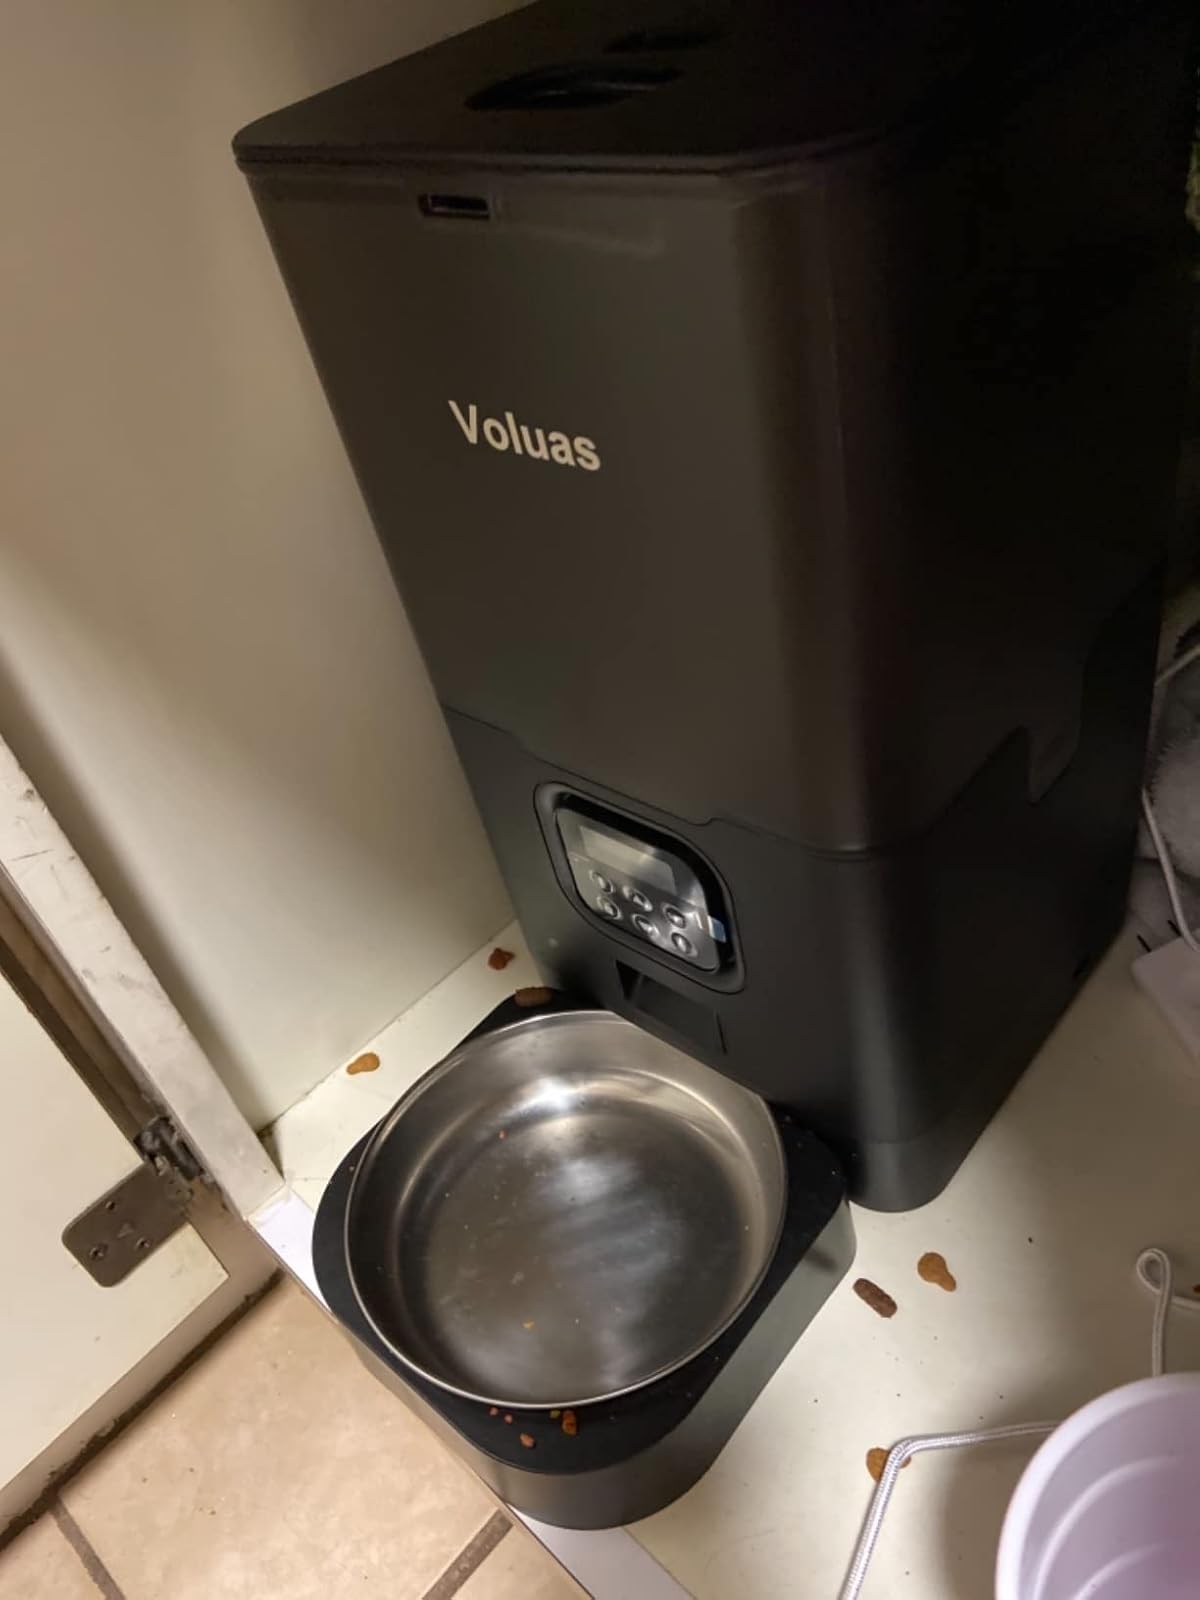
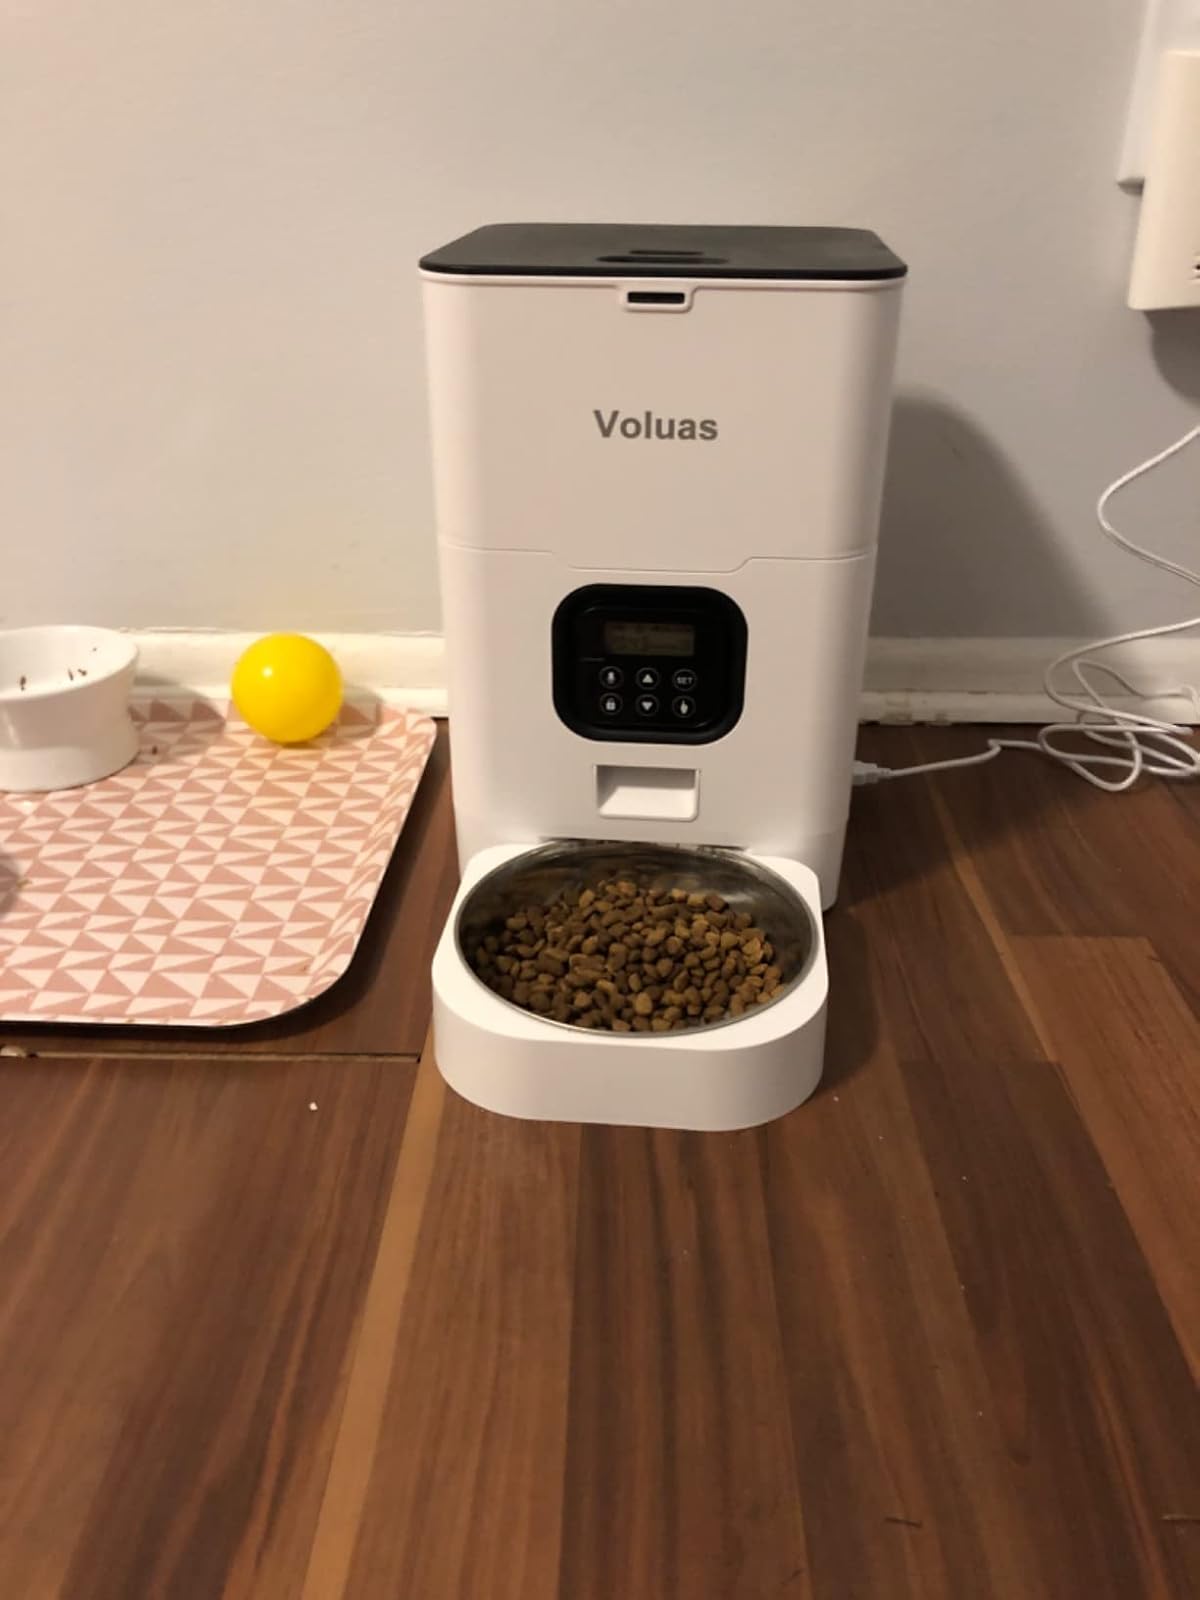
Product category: items_feeder
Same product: no